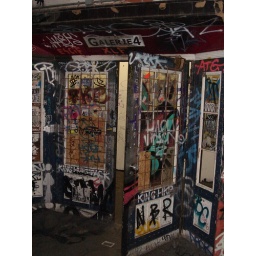
cool building in east berlin, upstairs a few galaries and a cool bar